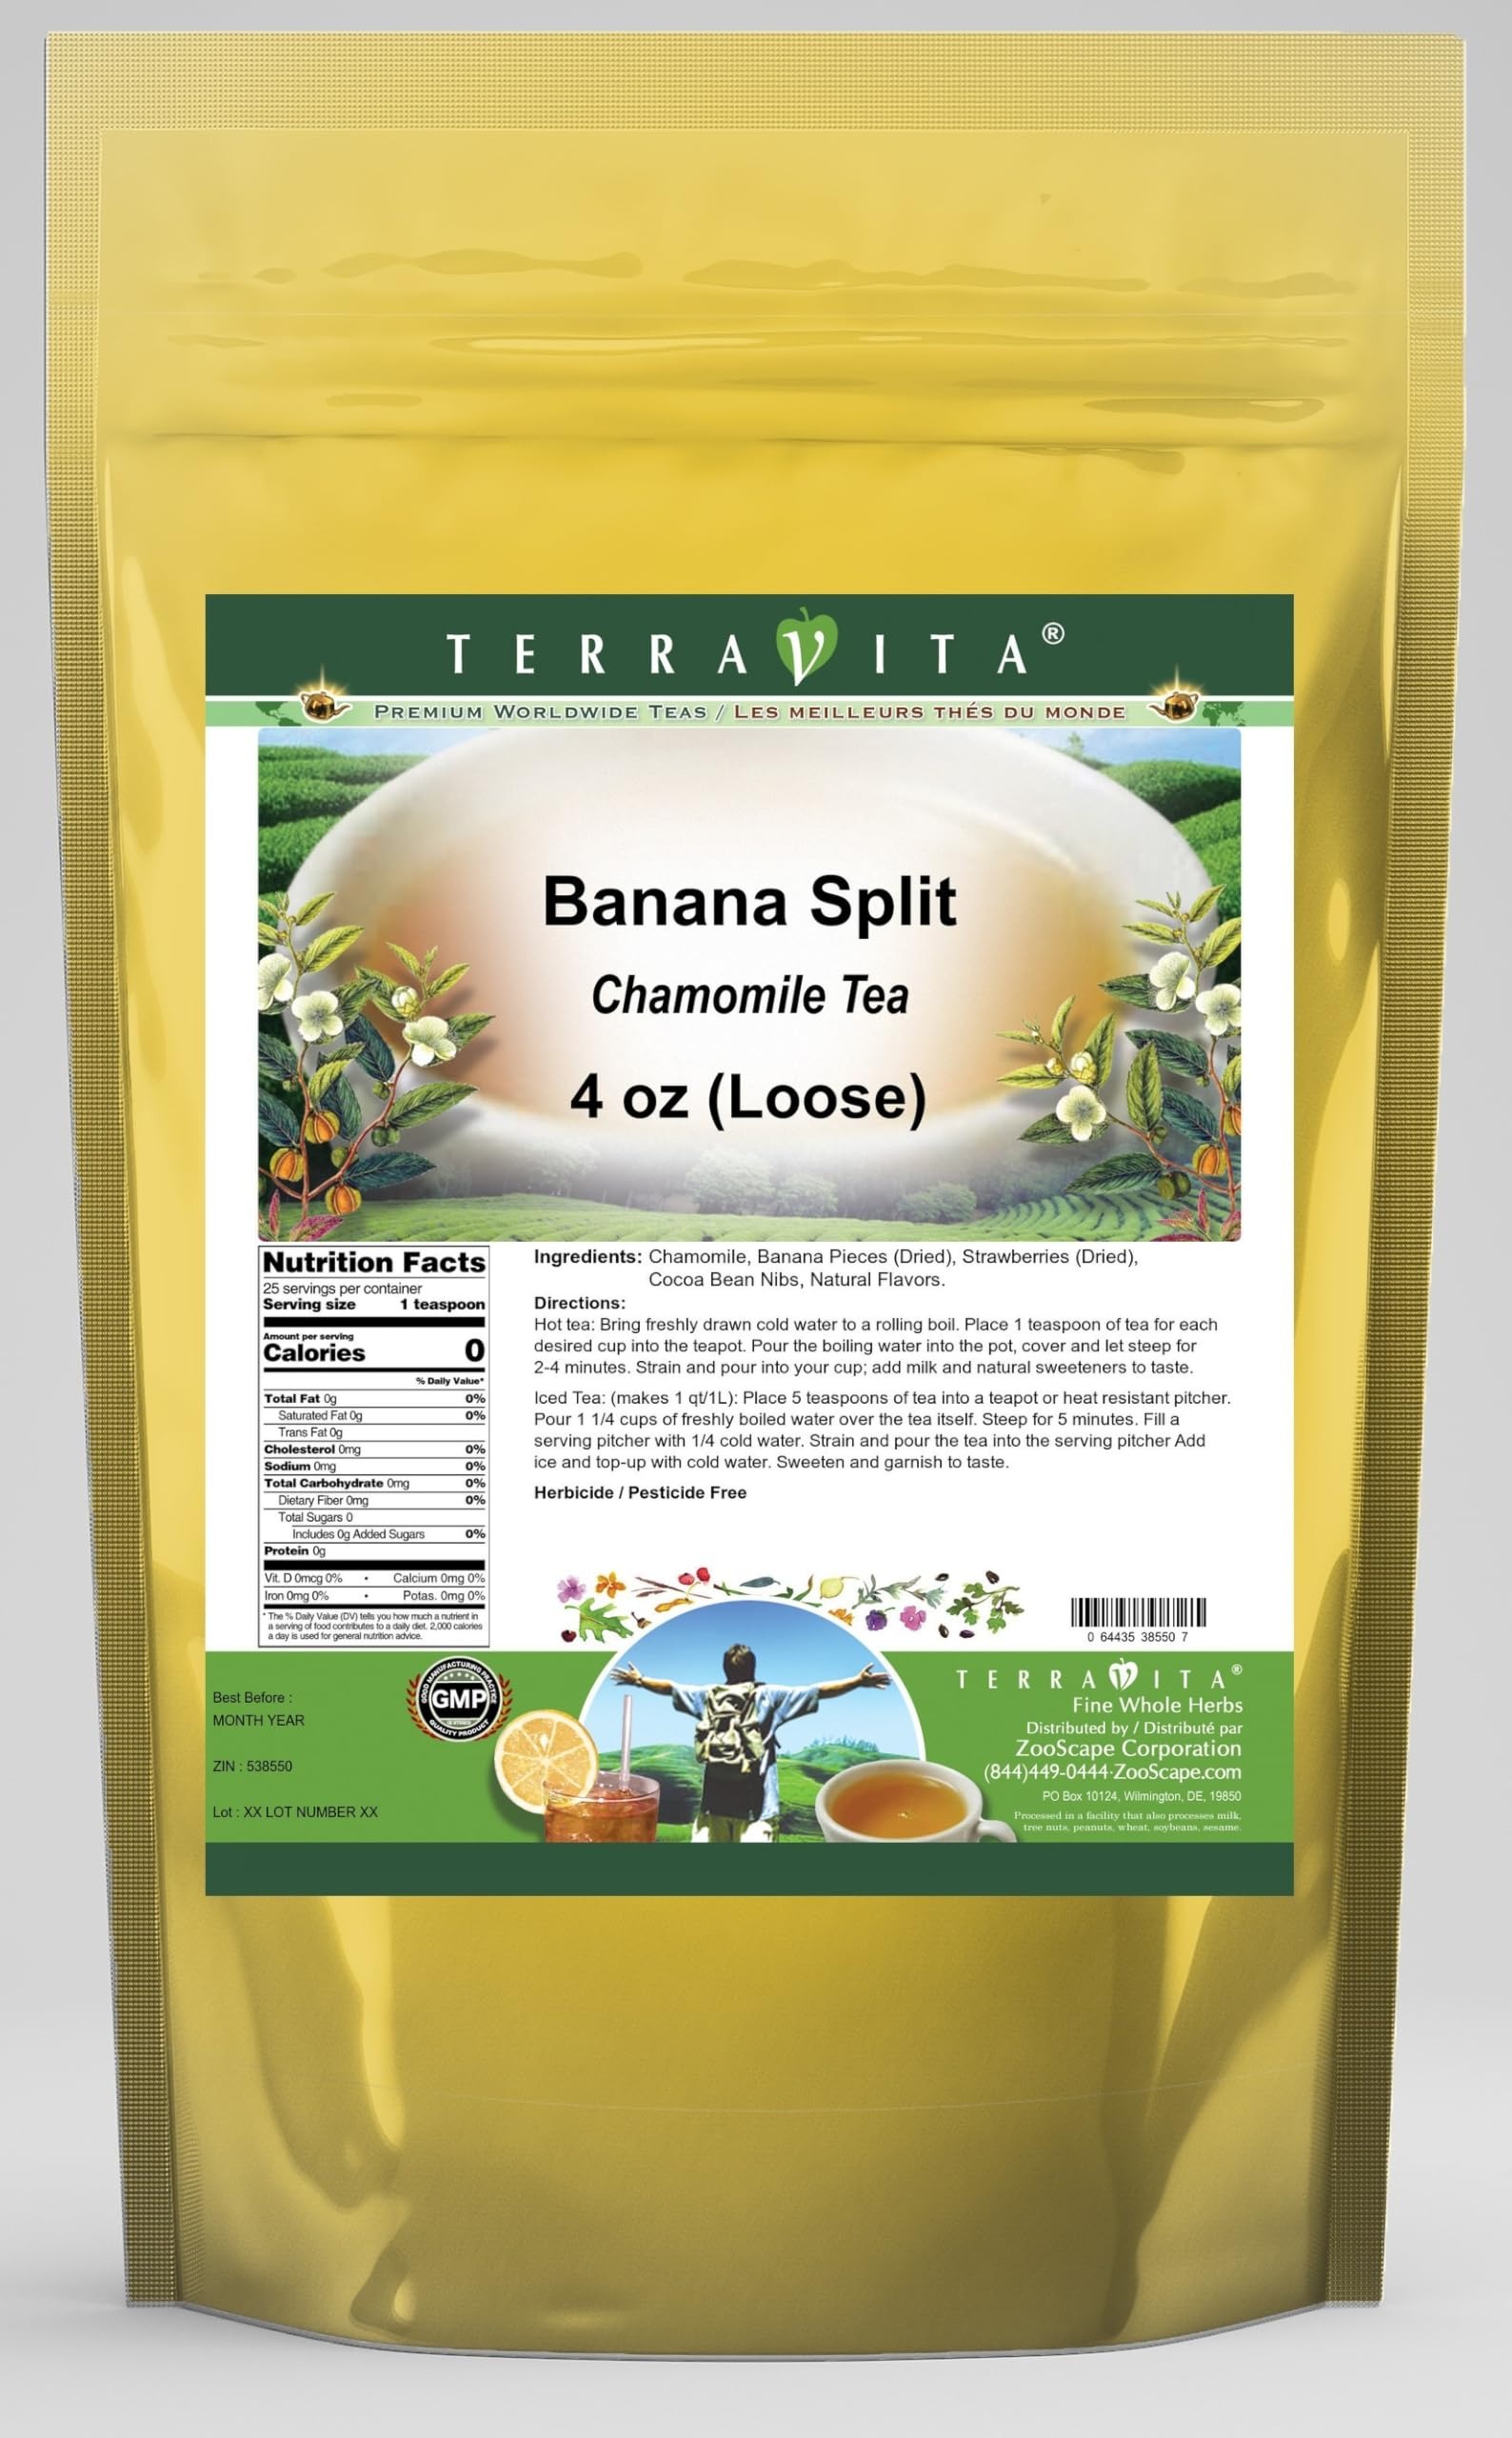
Item Name: Banana Split Chamomile Tea (Loose) (4 oz, ZIN: 538550) - 3 Pack
Bullet Point 1: Our Banana Split Chamomile Tea is a delicious flavored Chamomile tea with Banana Pieces, Dried Strawberries and Cocoa Nibs that you will enjoy relaxing with anytime! The natural Banana Split taste is delicious! - Ingredients: Chamomile tea, Banana Pieces, Dried Strawberries, Cocoa Nibs and Natural Banana Split Flavor.
Bullet Point 2: No fillers.
Bullet Point 3: Manufacturer: TerraVita
Bullet Point 4: Size: 4 oz
Bullet Point 5: Loose Leaf Chamomile Tea - Packed in a convenient upright pouch!
Product Description: Our Banana Split Chamomile Tea is a delicious flavored Chamomile tea with Banana Pieces, Dried Strawberries and Cocoa Nibs that you will enjoy relaxing with anytime! The natural Banana Split taste is delicious! - Ingredients: Chamomile tea, Banana Pieces, Dried Strawberries, Cocoa Nibs and Natural Banana Split Flavor. - Hot tea brewing method: Bring freshly drawn cold water to a rolling boil. Place 1 teaspoon of tea for each desired cup into the teapot. Pour the boiling water into the pot, cover and let steep for 2-4 minutes. Strain and pour into your cup; add milk and natural sweeteners to taste. - Iced tea brewing method: (to make 1 liter/quart): Place 5 teaspoons of tea into a teapot or heat resistant pitcher. Pour 1 1/4 cups of freshly boiled water over the tea itself. Steep for 5 minutes. Fill a serving pitcher with 1/4 cold water. Strain and pour the tea into the serving pitcher Add ice and top-up with cold water. Sweeten and garnish to taste. - TerraVita is an exclusive line of premium-quality, natural source products that use only the finest, purest and most potent ingredients found around the world. TerraVita is hallmarked by the highest possible standards of purity, potency, stability and freshness. All of our products are prepared with the highest elements of quality control, from raw materials through the entire manufacturing process, up to and including the moment that the bottles or bags are sealed for freshness and shipped out to you. Our highest possible standards are certified by independent laboratories and backed by our personal guarantee. - TerraVita exists to meet and ensure your family's health and wellness without the harmful effects of chemicals and health products. We strive to make all of our products affordable and reliable and are constantly
Value: 12.0
Unit: Ounce

Price: 50.58